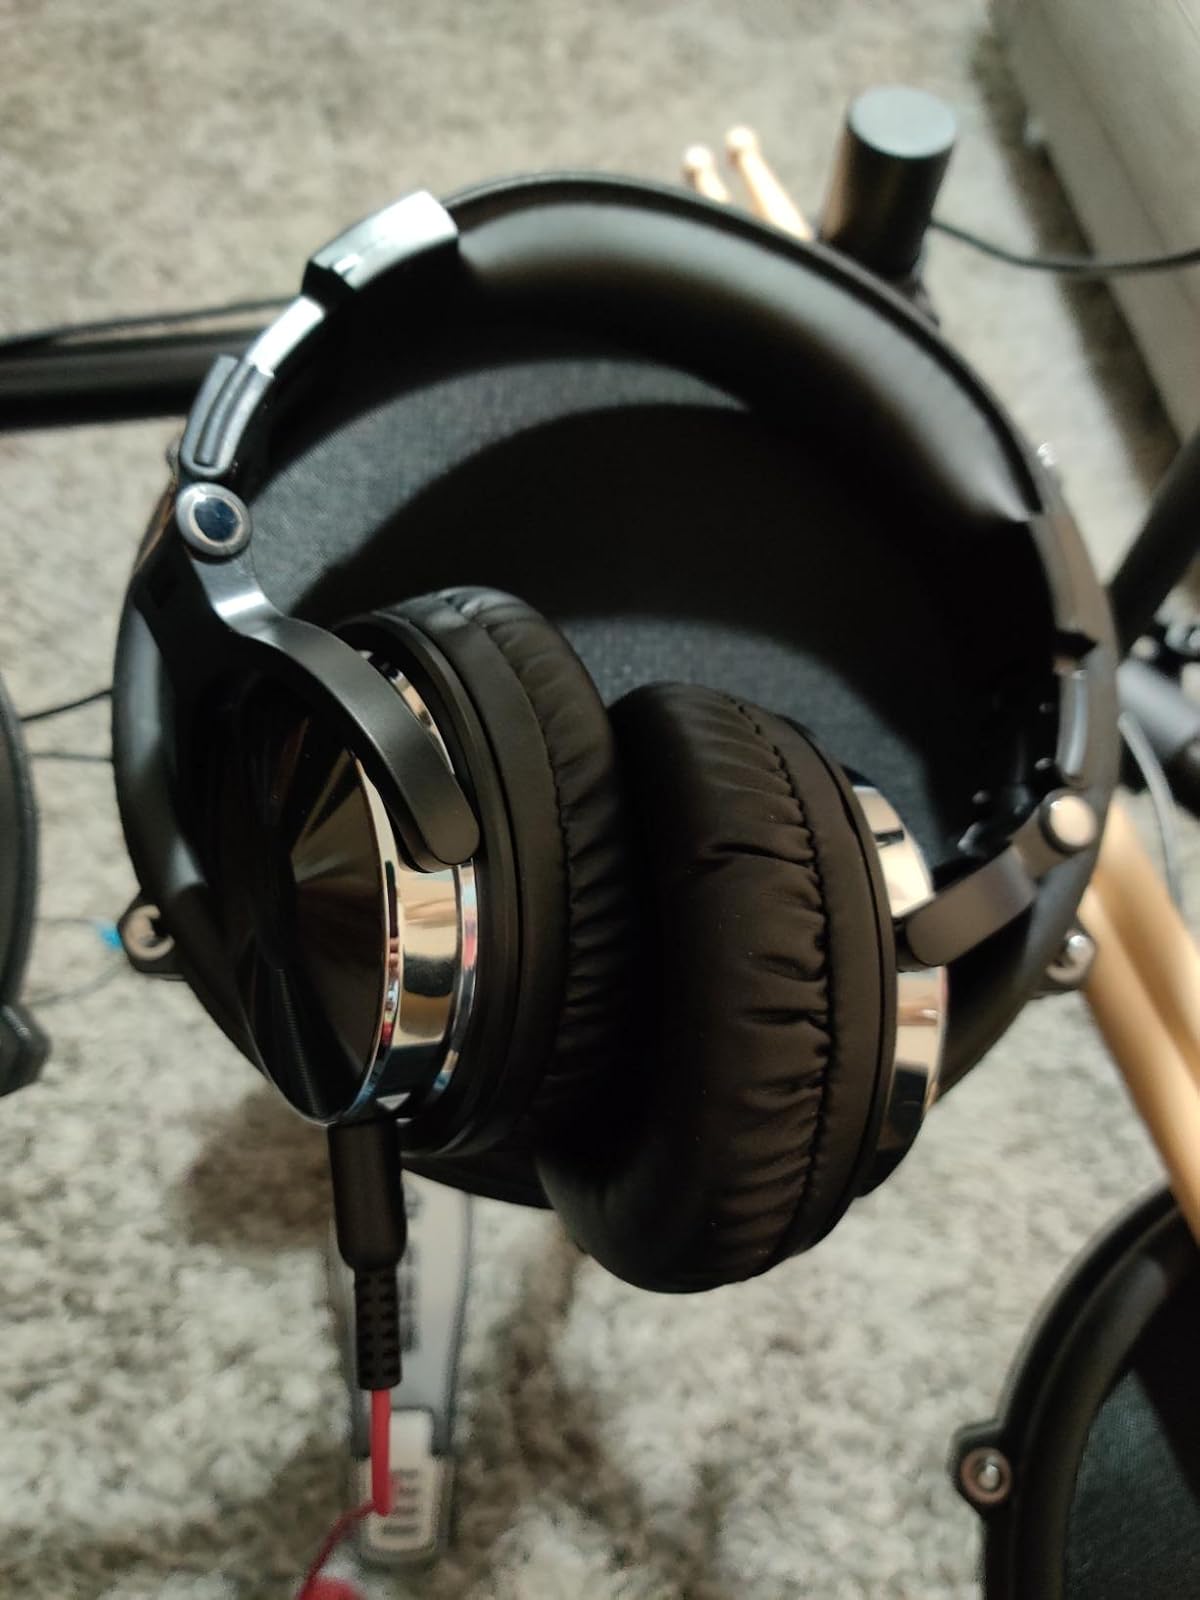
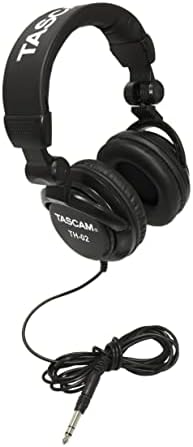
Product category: headphones
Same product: no